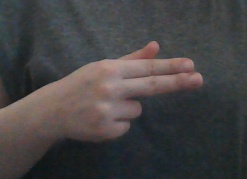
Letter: ghain